High Seas Fleet

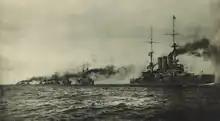
Prewar photo of the High Seas Fleet—a member of the leads the line

During the initial period of German naval expansion, Britain did not feel particularly threatened. The Lords of the Admiralty felt the implications of the Second Naval Law were not a significantly more dangerous threat than the fleet set by the First Naval Law; they believed it was more important to focus on the practical situation rather than speculation on future programs that might easily be reduced or cut entirely. Segments of the British public, however, quickly seized on the perceived threat posed by the German construction programs. Despite their dismissive reaction, the Admiralty resolved to surpass German battleship construction. Admiral John Fisher, who became the First Sea Lord and head of the Admiralty in 1904, introduced sweeping reforms in large part to counter the growing threat posed by the expanding German fleet. Training programs were modernized, old and obsolete vessels were discarded, and the scattered squadrons of battleships were consolidated into four main fleets, three of which were based in Europe. Britain also made a series of diplomatic arrangements, including an alliance with Japan that allowed a greater concentration of British battleships in the North Sea.